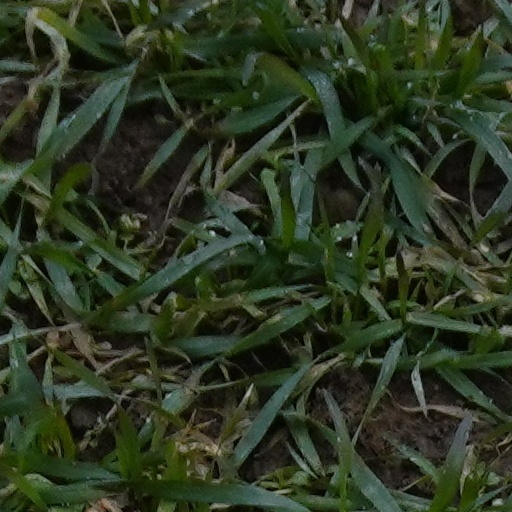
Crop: wheat